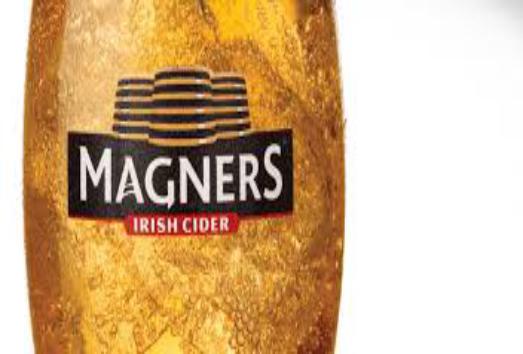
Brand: Magners Irish
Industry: Food